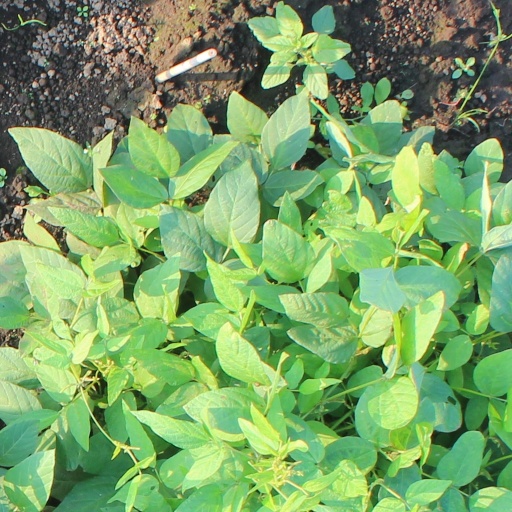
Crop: soybean